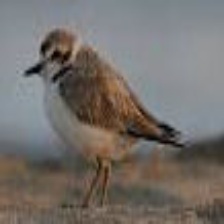
Species: SNOWY PLOVER
Scientific name: CHARADRIUS NIVOSUS